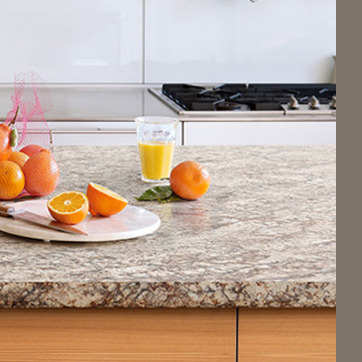
Material: food